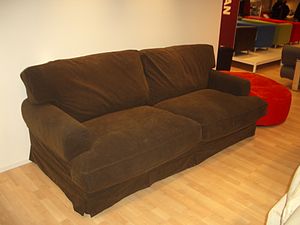
Pude / Pudetyper
Moderne sofa med sæde- og rygpuder
Moderne sofa med sæde- og rygpuder.
En pude er en slags pose af stof, der er fyldt med blødt og eftergiveligt materiale. Den kan bruges som støtte.